Ezerovo, Plovdiv Province

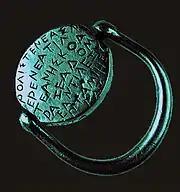
The Ring of Ezerovo, found in 1912 by two local villagers

On the ring an inscription is found written in a Greek script and consisting of 8 lines, the eighth of which is located on the edge, the rim, of the rotating disk; it reads: ΡΟΛΙΣΤΕΝΕΑΣΝ / ΕΡΕΝΕΑΤΙΛ / ΤΕΑΝΗΣΚΟΑ / ΡΑΖΕΑΔΟΜ / ΕΑΝΤΙΛΕΖΥ / ΠΤΑΜΙΗΕ / ΡΑΖ // ΗΛΤΑ.